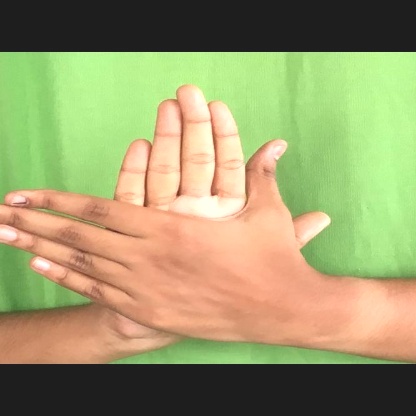
Mudra: Chakra